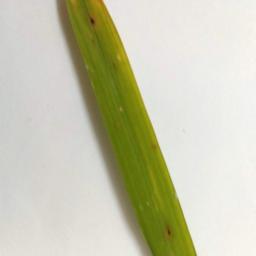
Label: Rice___Brown_Spot